Chen Hsin-an

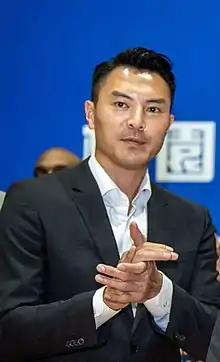

Chen Hsin-An (陳信安; born July 1, 1980), also known as Sean Chen, is a retired professional basketball player from Taiwan. He plays small forward in Taiwan, while adjusting to play shooting guard in leagues where there are bigger lineups.